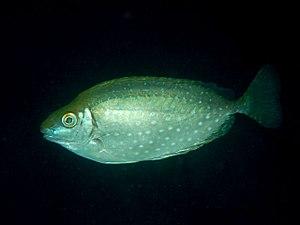
Microcotyle aigoi est une espèce de monogènes qui est parasite des branchies d'un poisson marin. L'espèce appartient à la famille des Microcotylidae.